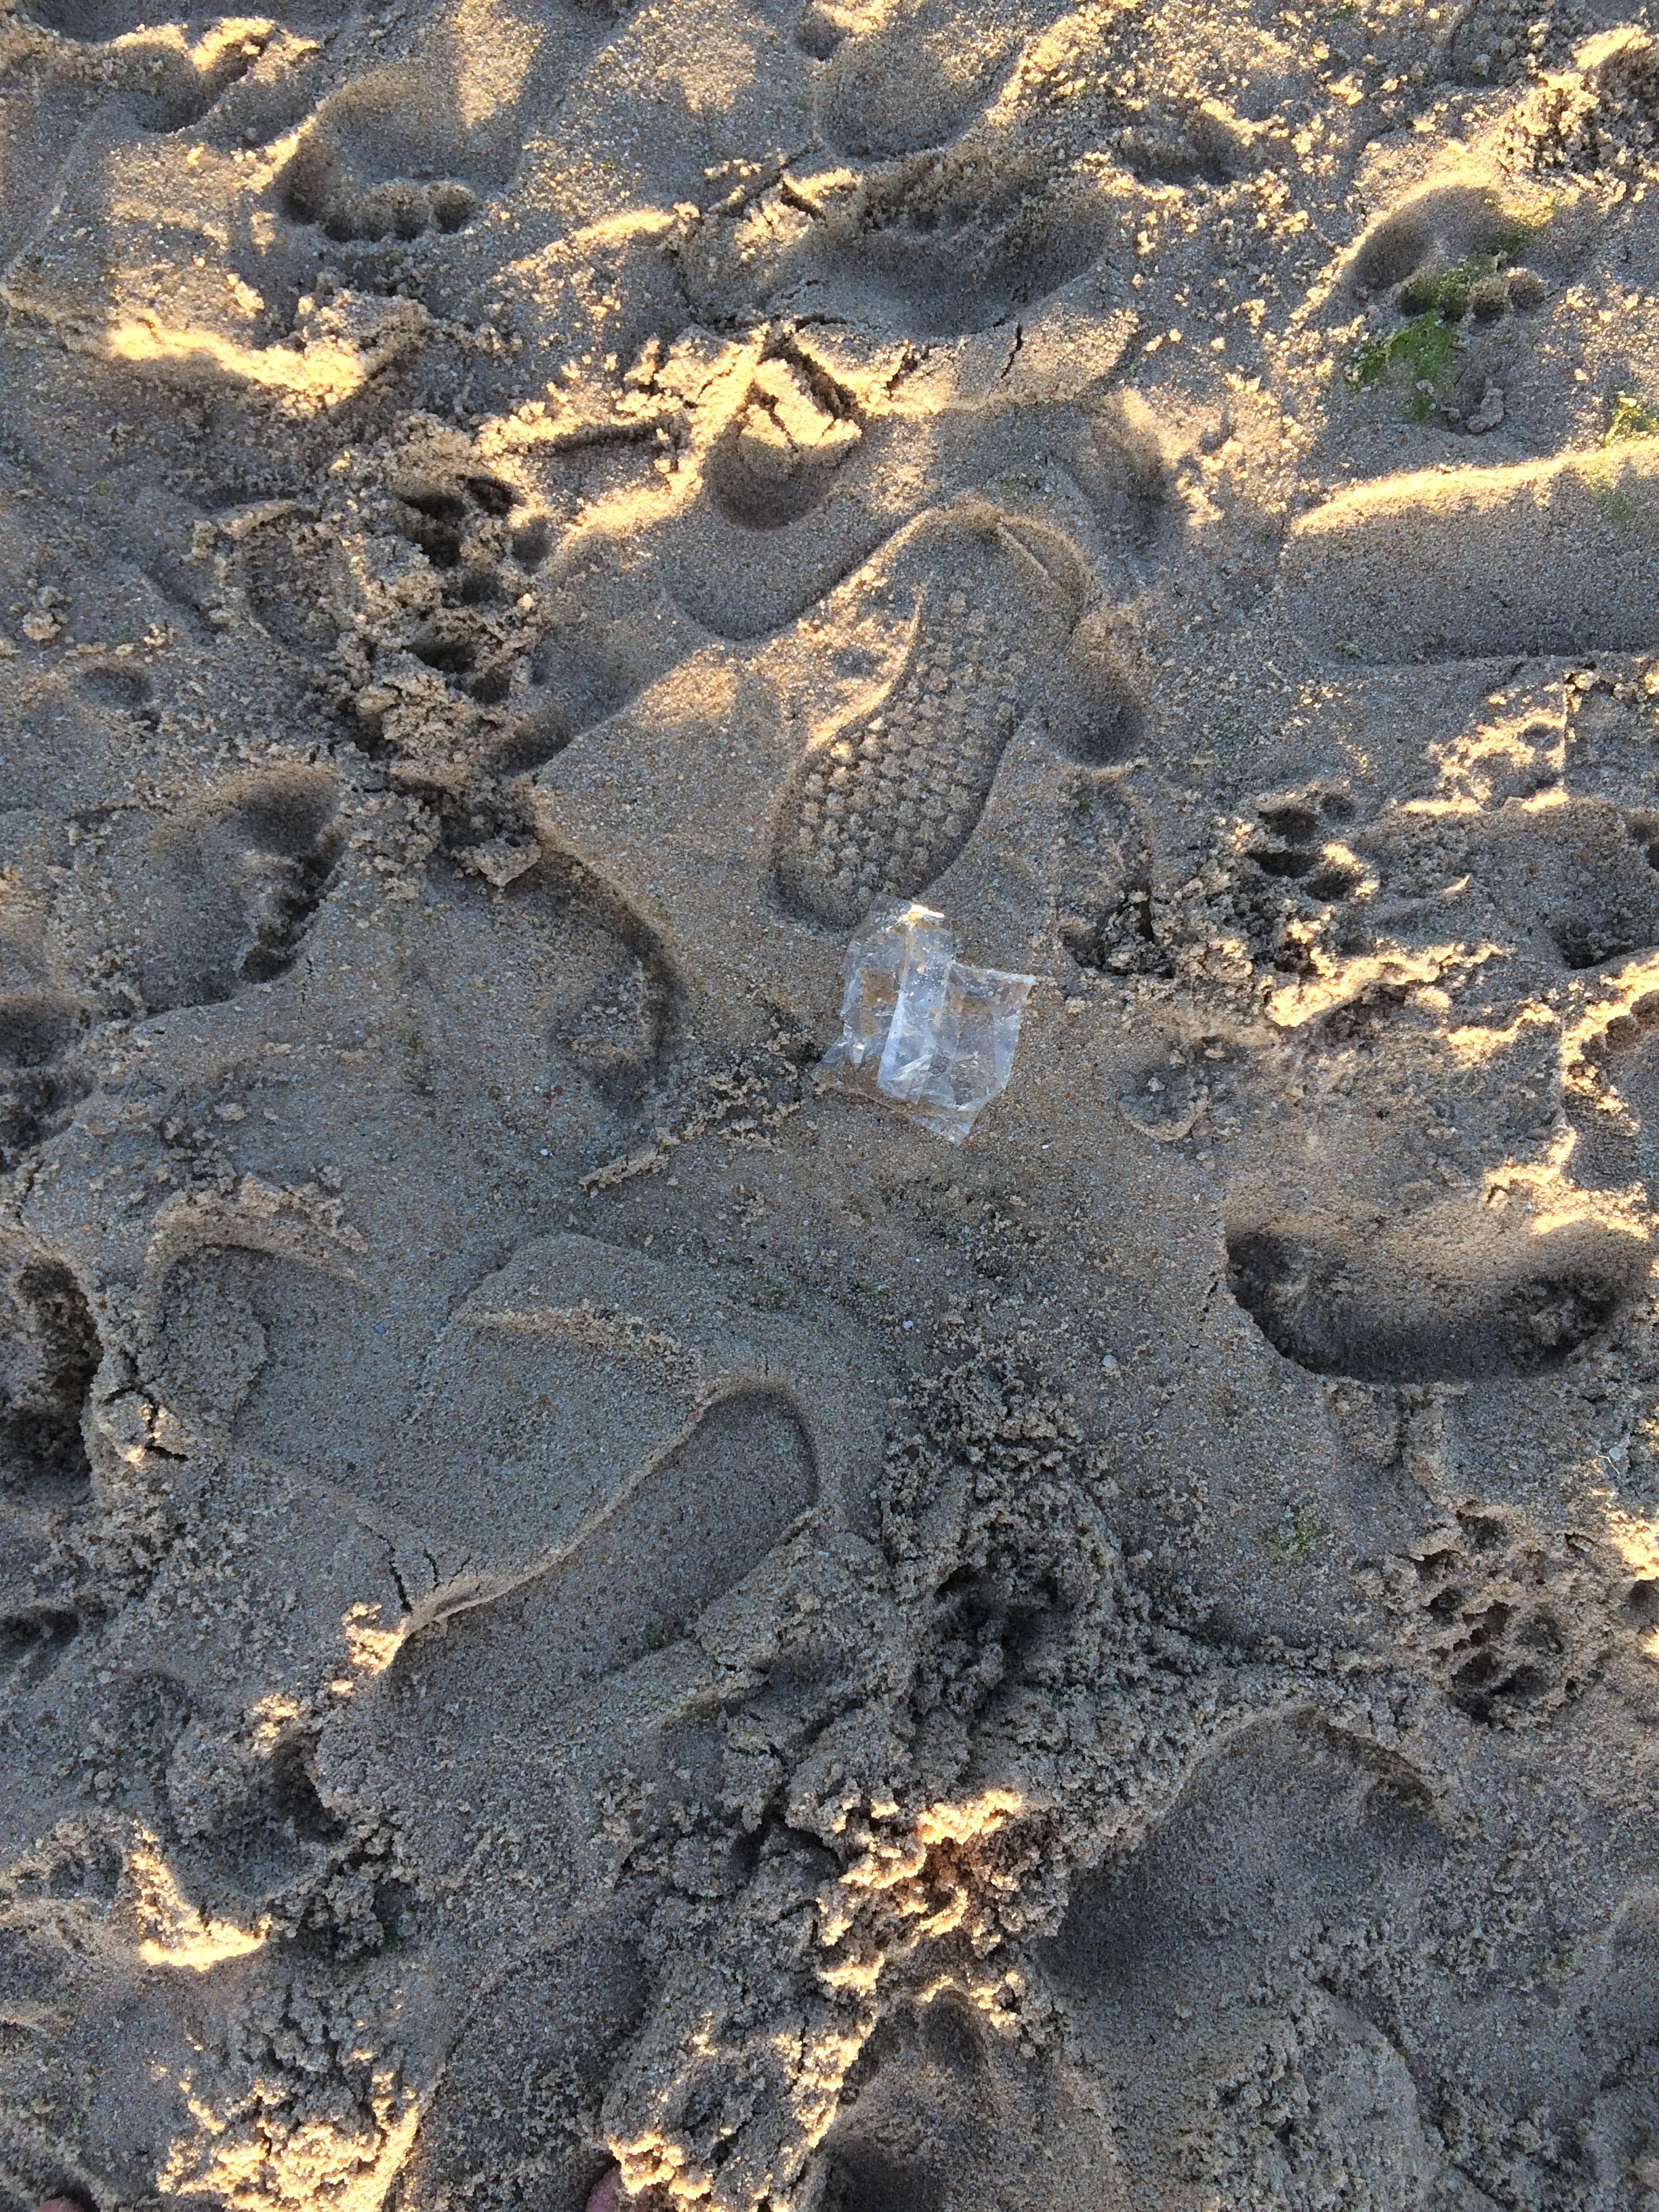
Object: Plastic film (Plastic bag & wrapper)